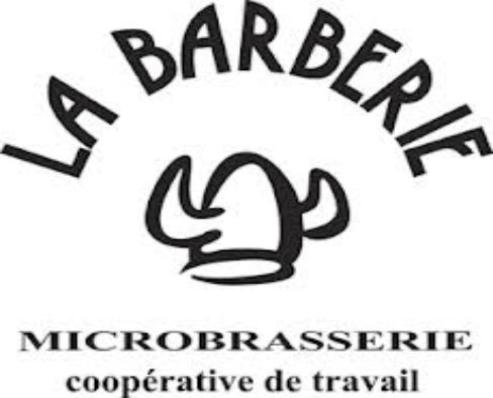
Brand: la barberie
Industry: Food